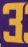
Number: 3